Battle of Campbell's Station

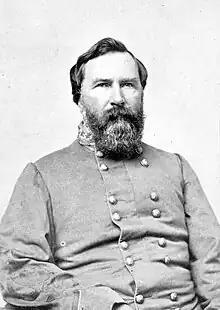
James Longstreet

On November 4, Bragg ordered Longstreet to detach his two divisions from the Army of Tennessee and use them to recapture Knoxville. Bragg was critical of Longstreet's mishandling of the Battle of Wauhatchie on October 28, in which the Confederates failed to cut the Federals' newly established Cracker Line. Also, Bragg was anxious to get rid of a general whom he regarded as a troublemaker. Longstreet wanted to be reinforced to 20,000 men for the campaign, but Bragg refused and recalled both Stevenson's and Benjamin F. Cheatham's infantry divisions that had been sent to oppose Burnside. Longstreet tried to obtain accurate maps of East Tennessee but was only able to get poor ones. Moving Longstreet's two divisions north, while Stevenson's and Cheatham's divisions moved south overtaxed the old railroad equipment, and the transfer took until November 13 to complete. Longstreet belatedly discovered that Stevenson's troops had stripped the countryside of food supplies and that his own wagon train was barely adequate to maintain an offensive. Longstreet had 10,000 infantry, 5,000 cavalry, and 35 guns after Bragg agreed to loan him Major General Joseph Wheeler and almost all of his army's mounted force.